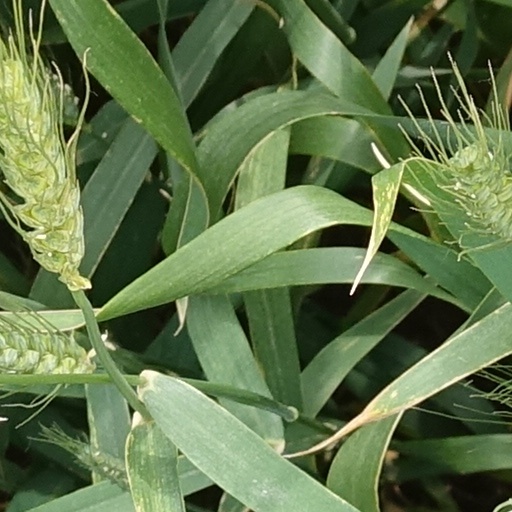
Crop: wheat